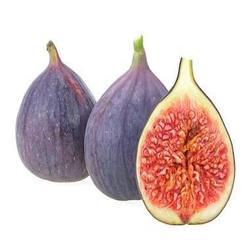
Label: Fig